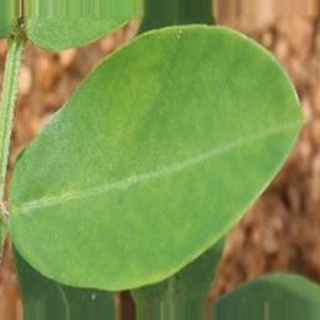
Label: healthy_groundnut